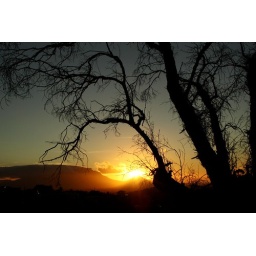
January sunset in Cape Town over Lions Head - table mountain covered by blanket of cloud.